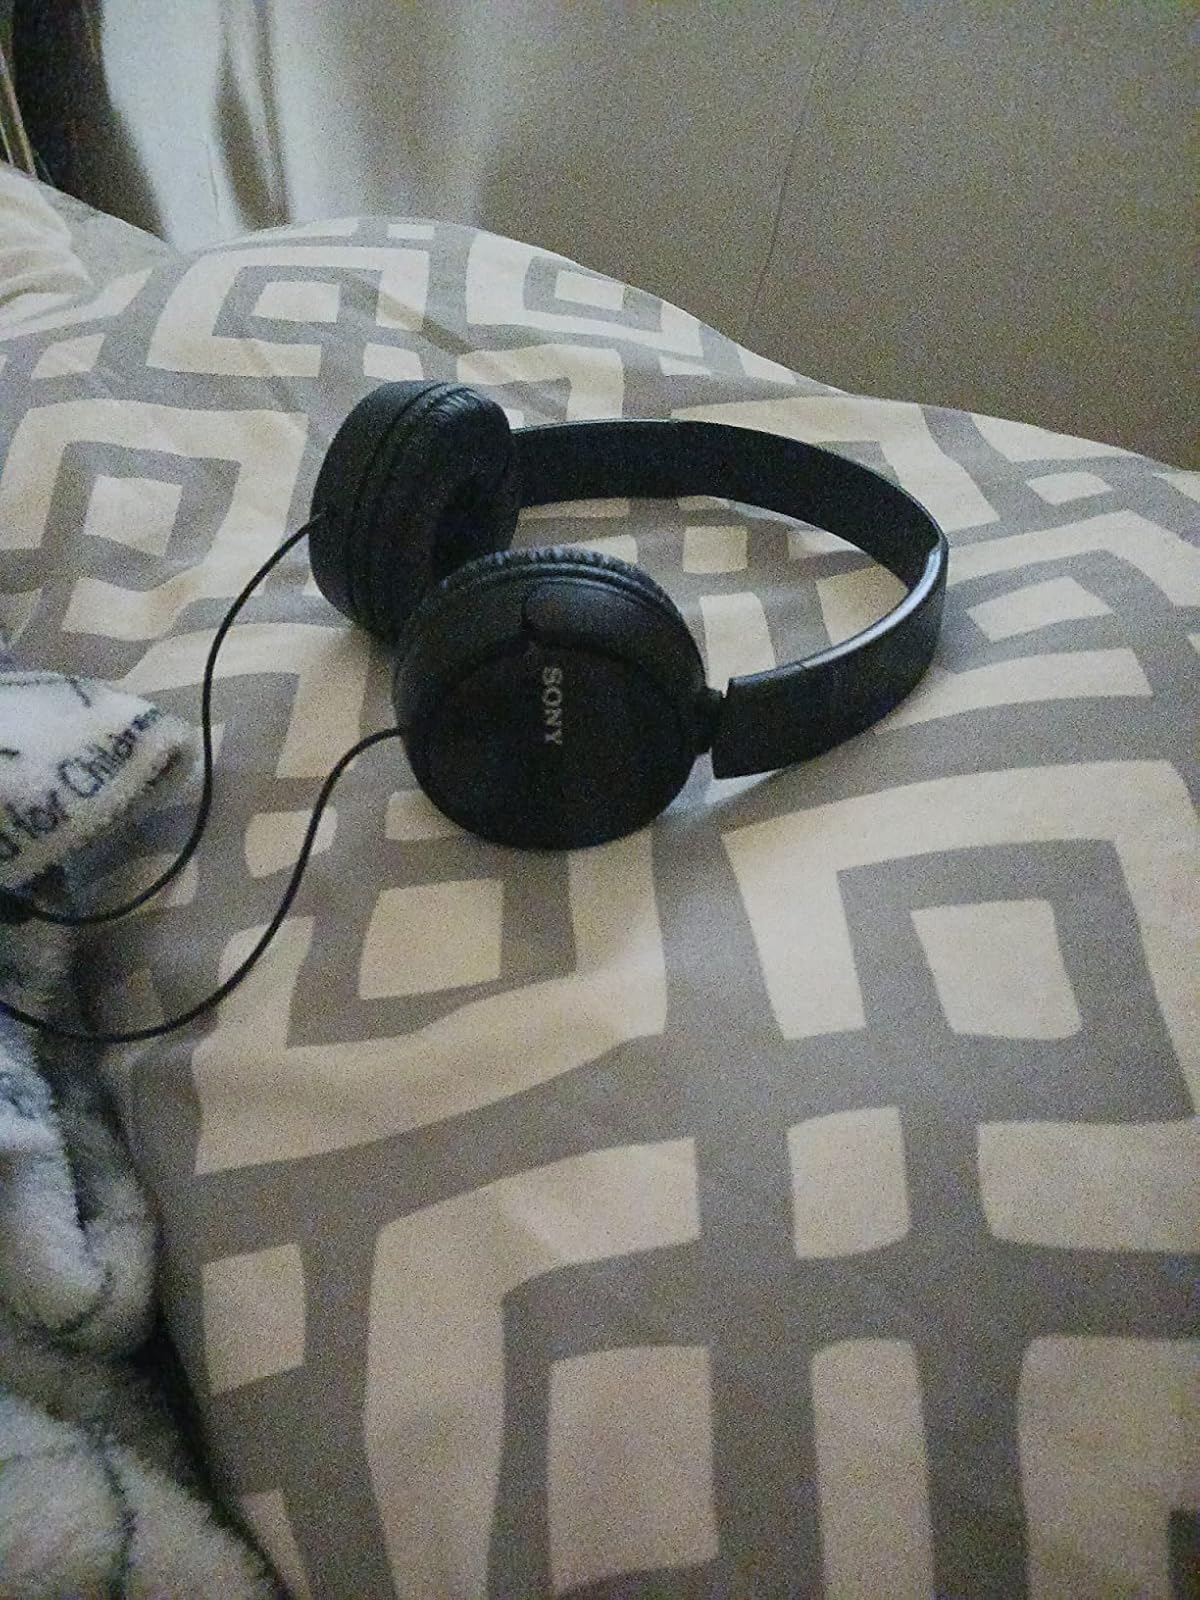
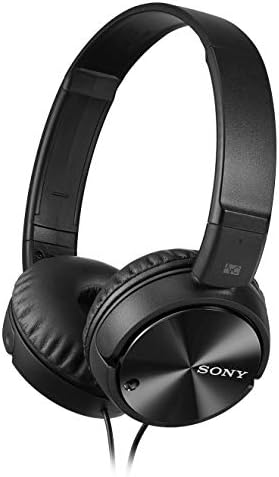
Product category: headphones
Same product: no